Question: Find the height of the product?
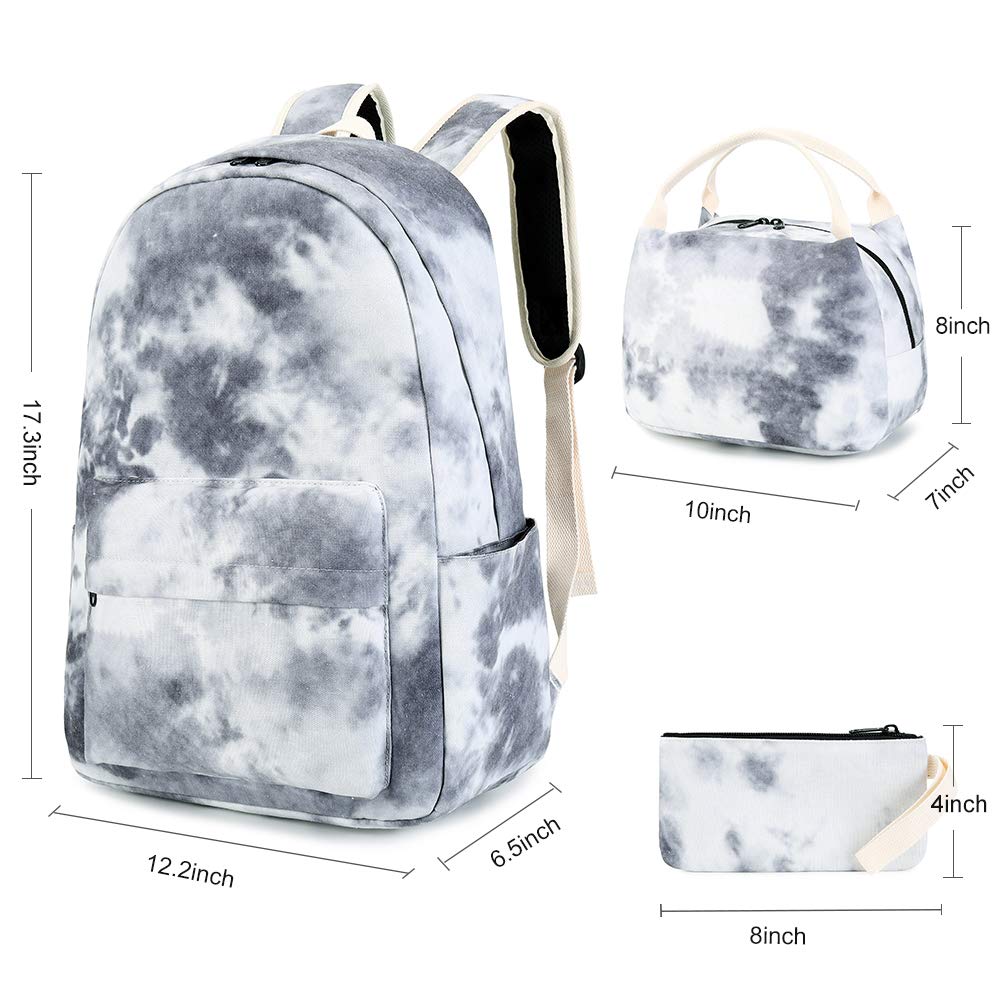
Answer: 17.3 inch